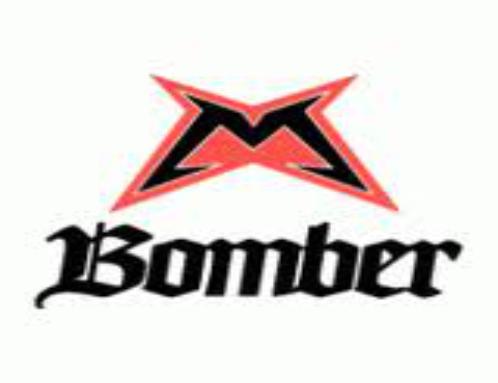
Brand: Bomber
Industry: Clothes